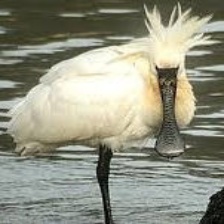
Species: BLACK FACED SPOONBILL
Scientific name: PLATALEA MINOR
ImageNet parent category: spoonbill